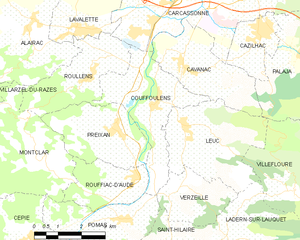
Carte des communes françaises: Couffoulens